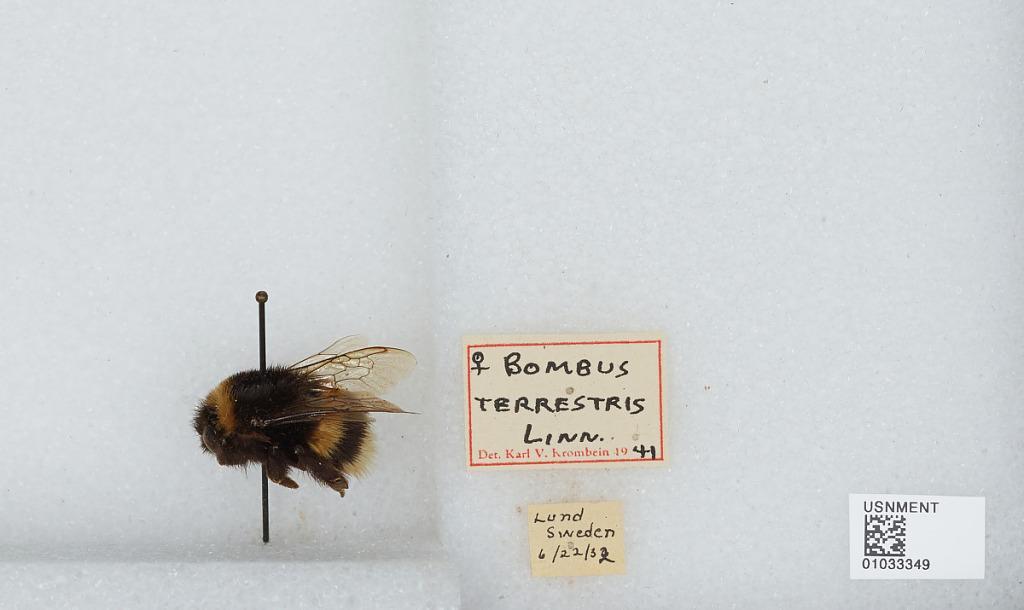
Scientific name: Bombus (Bombus) terrestris (Linnaeus)
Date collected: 1932-6-22
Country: Sweden
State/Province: Skåne
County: Lund
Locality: Lund
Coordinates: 55.7039, 13.195
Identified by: Krombein, Karl V.